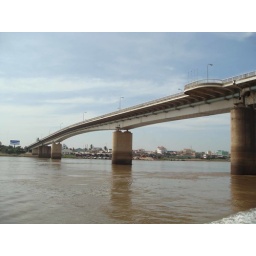
This is the only bridge over the Tonle Sap River. Shortly after this, the boat docked in Phnom Penh.